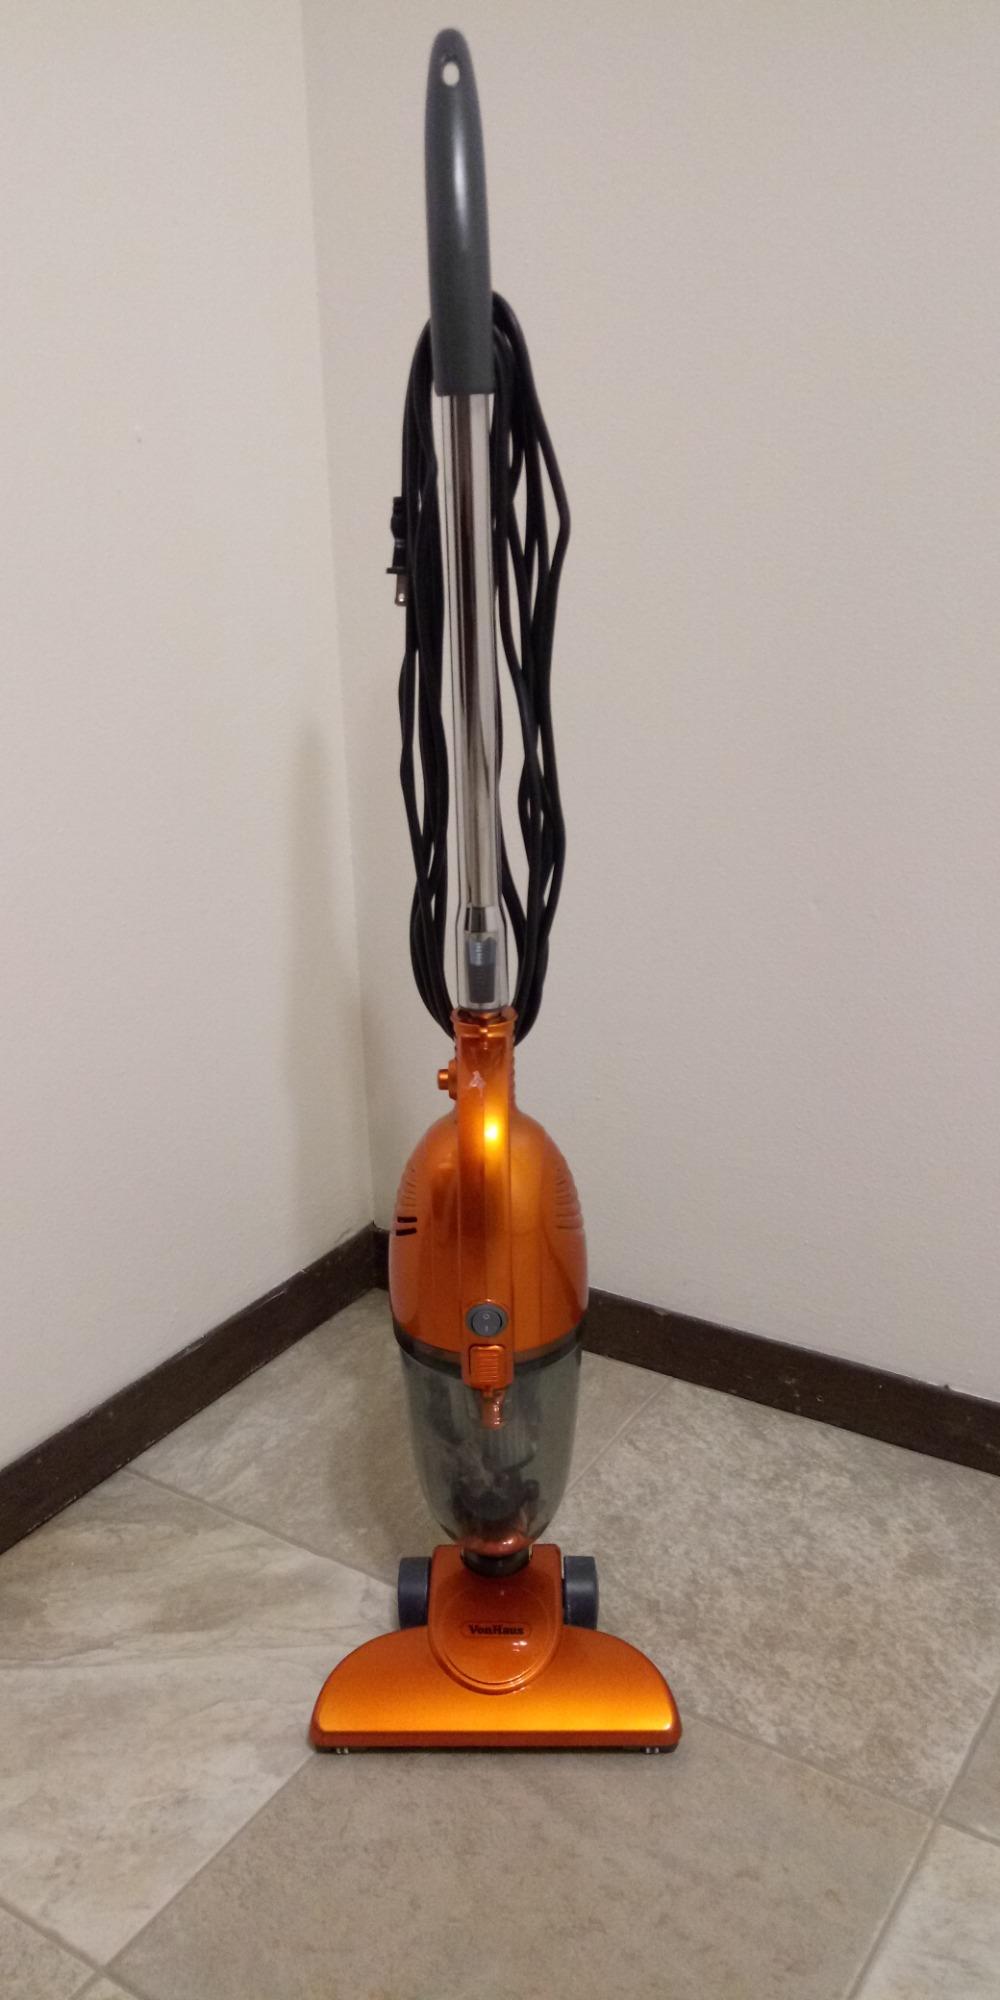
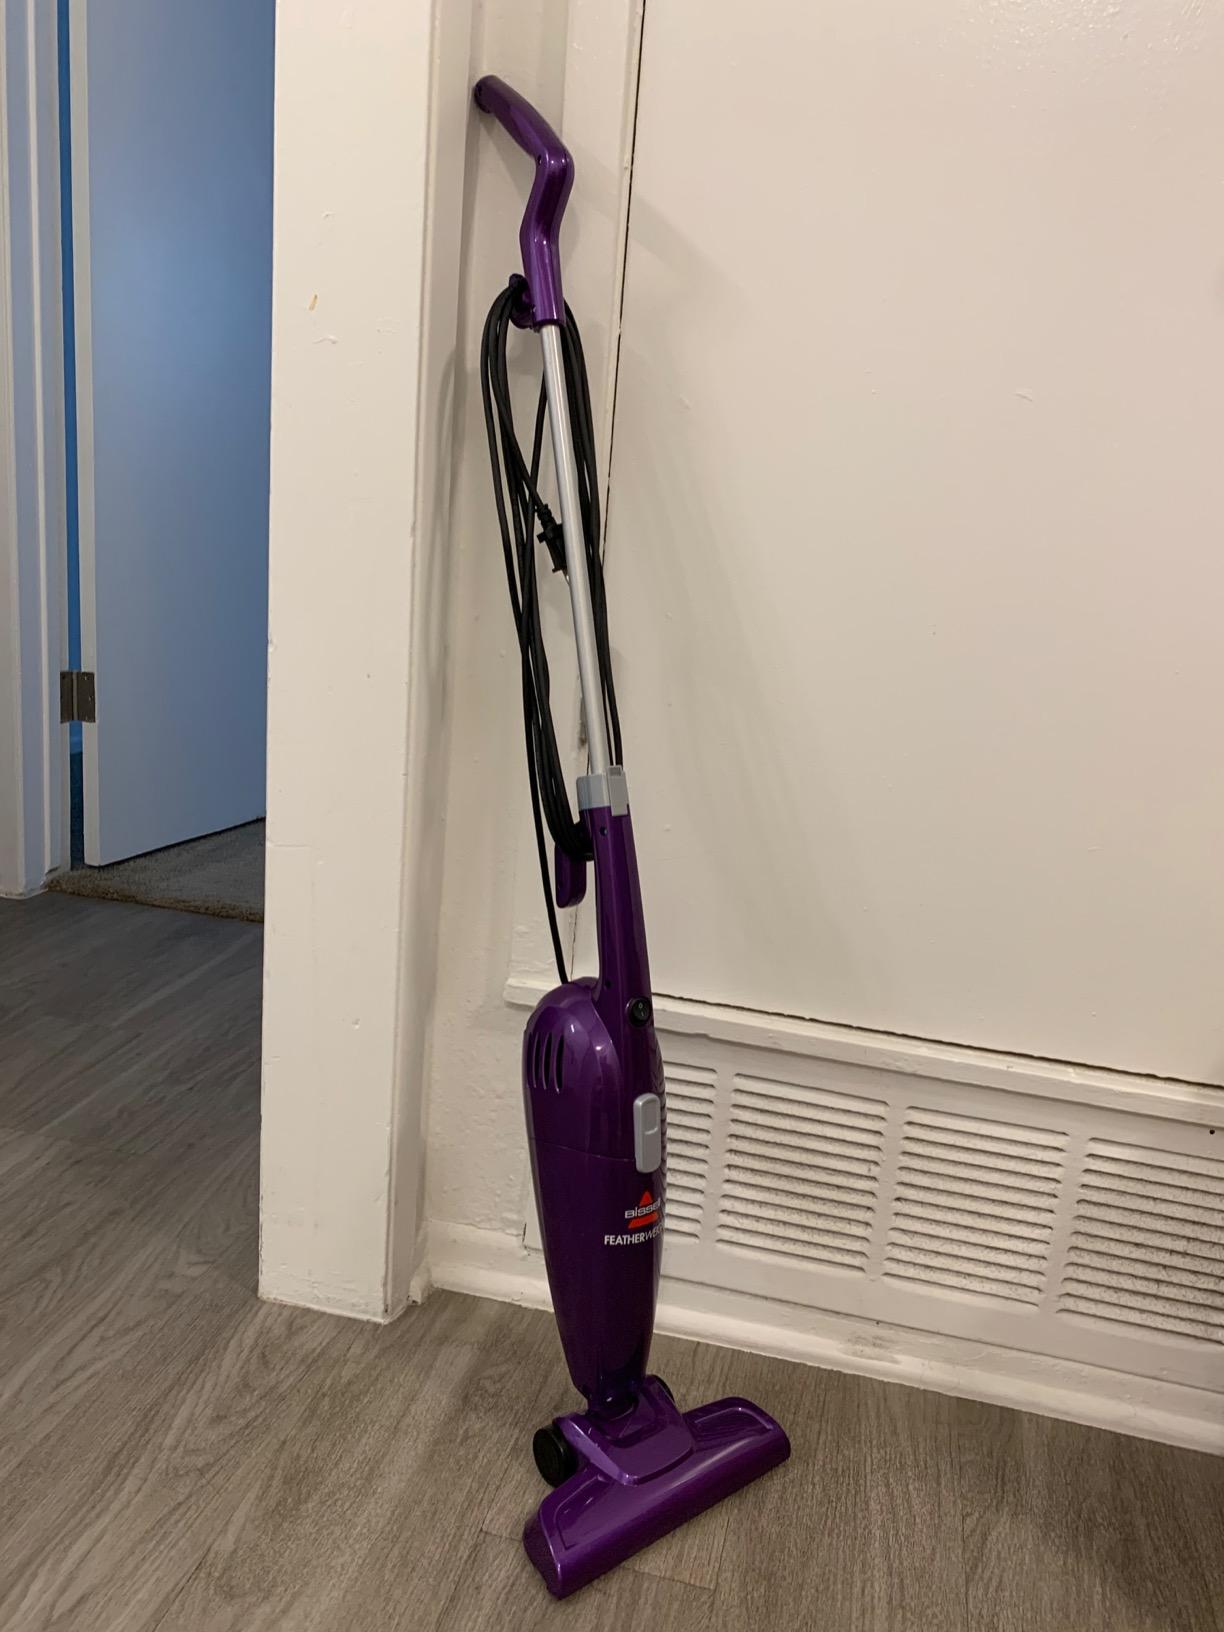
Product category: items_vacuum
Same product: no